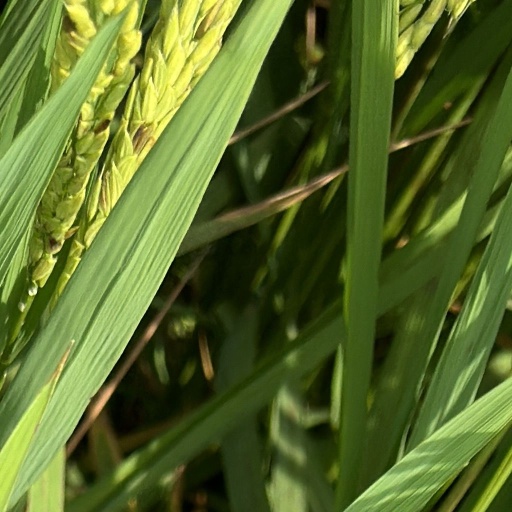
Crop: rice